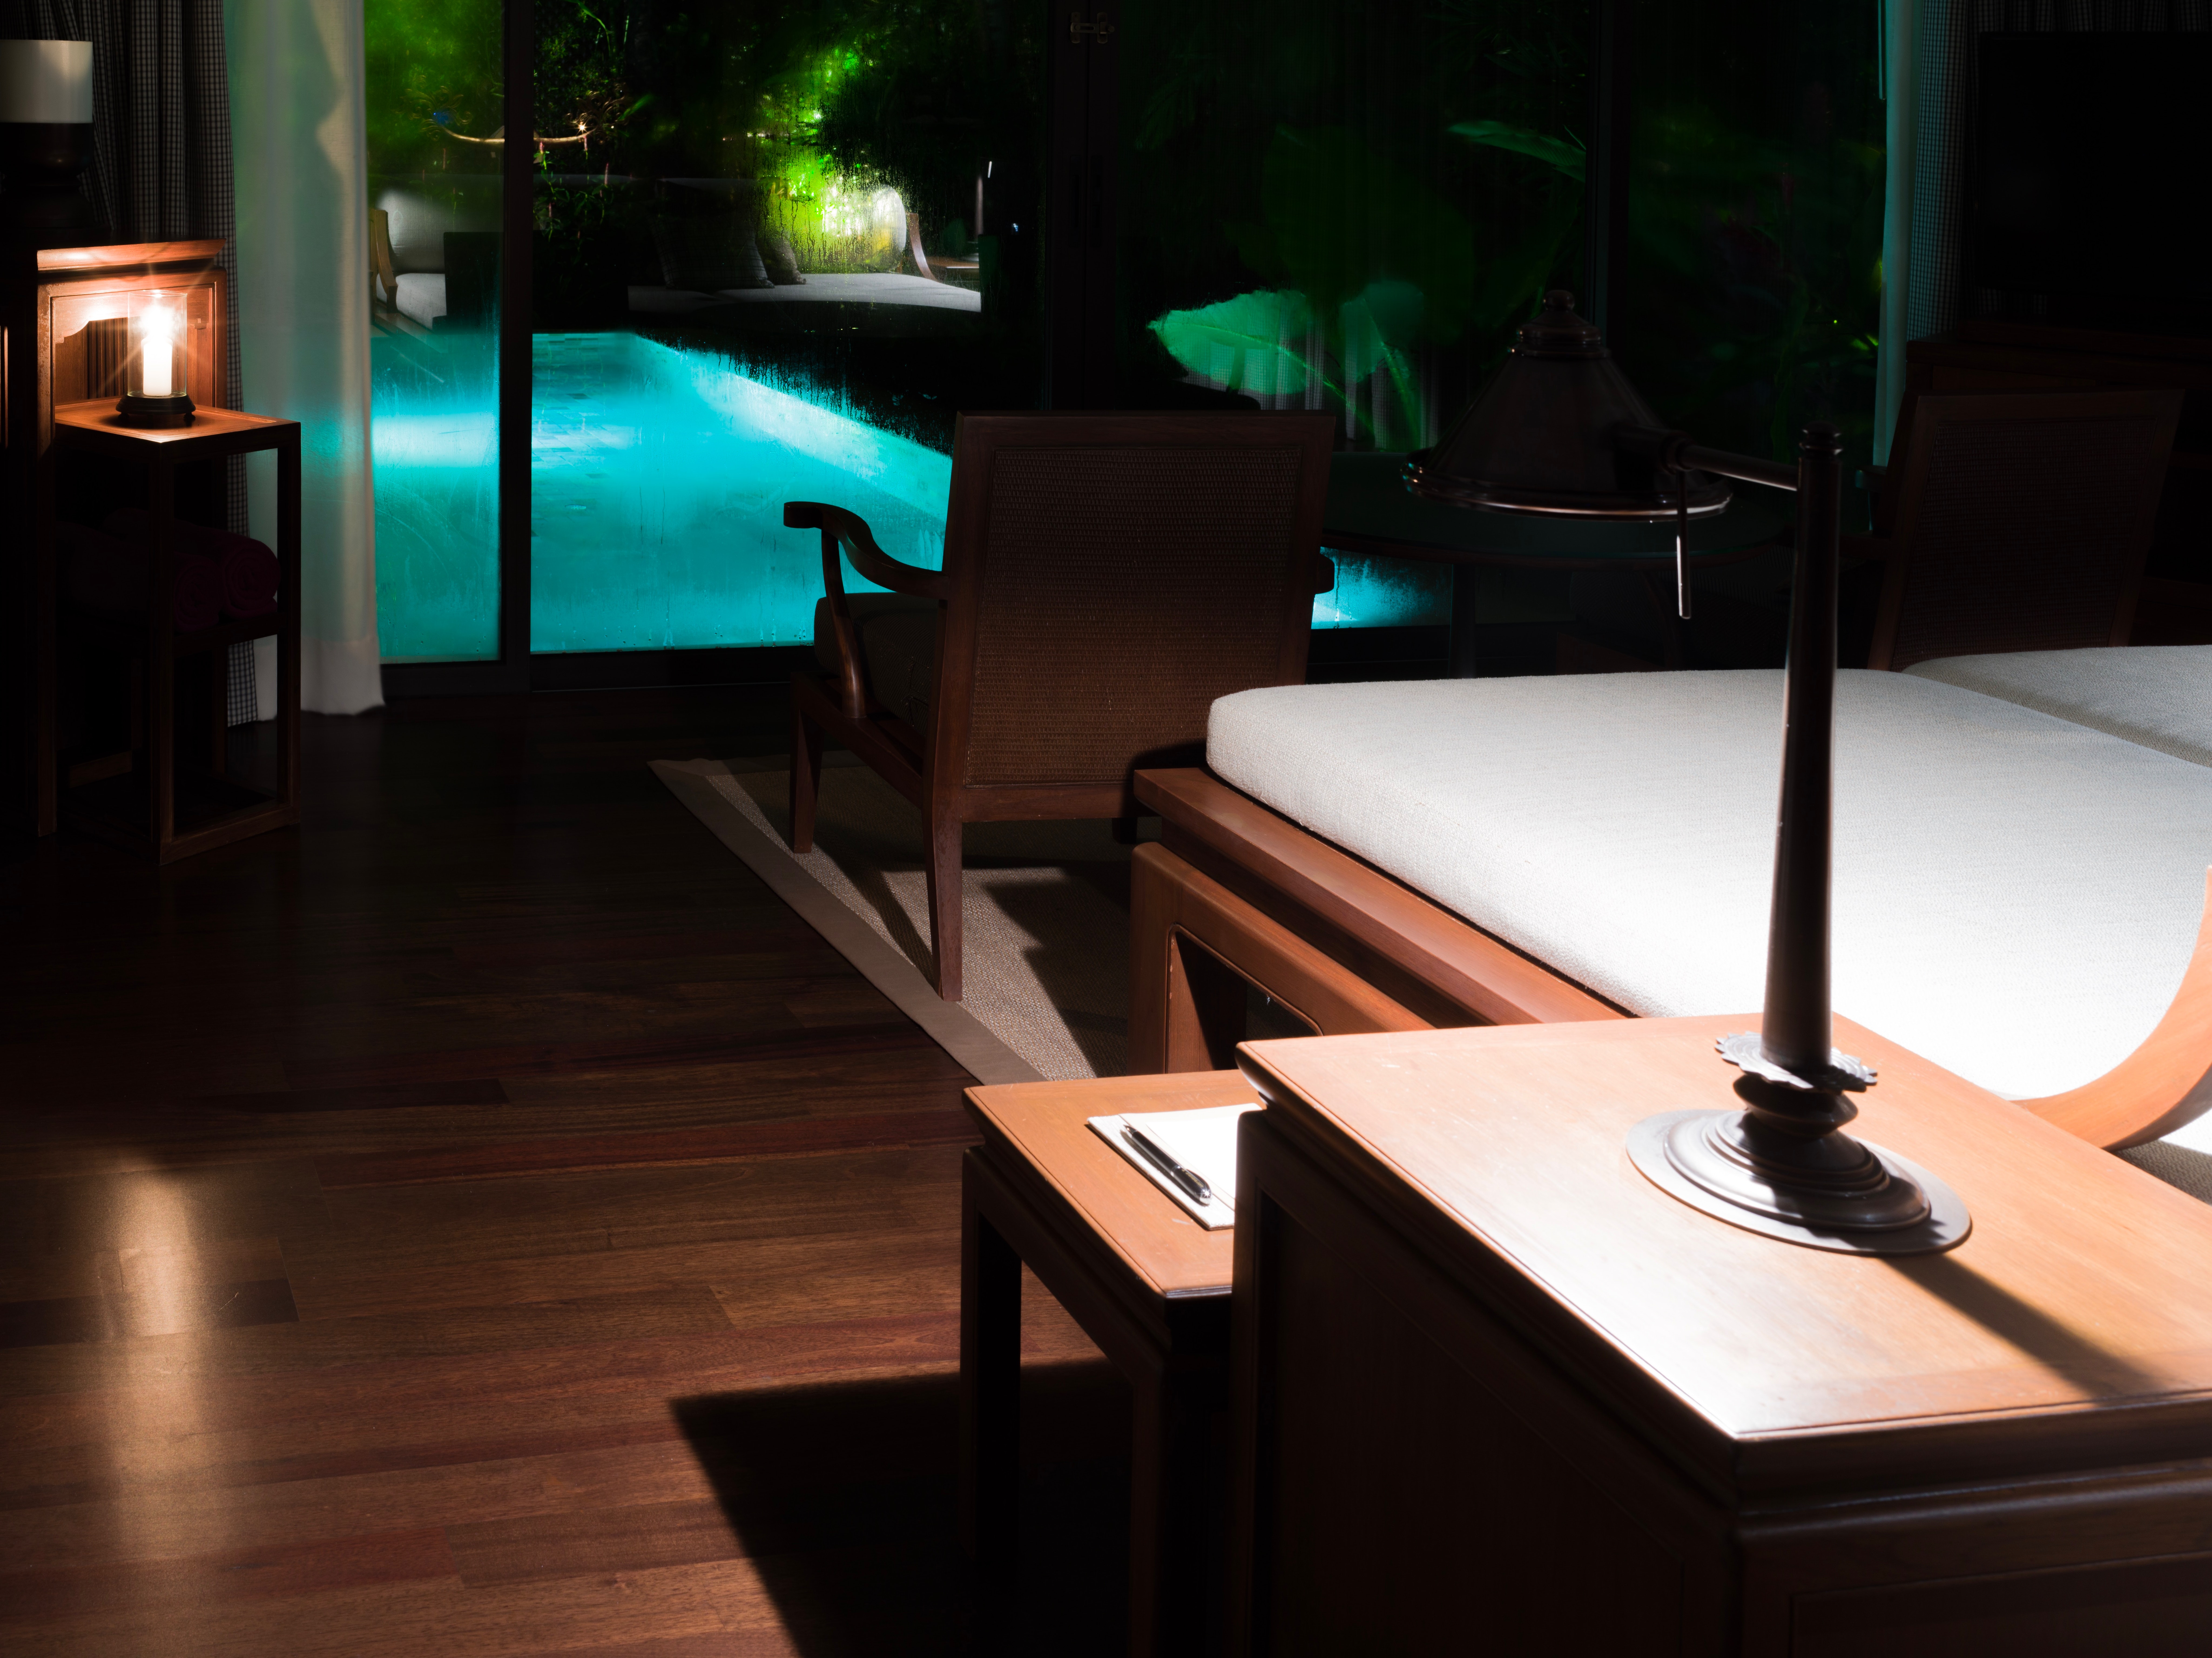
light, lighting, room, interior design, table, furniture, design, architecture, hardwood, house, glass, floor, light fixture, lamp, flooring, restaurant, wood, home, building, living room, night